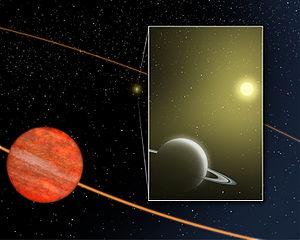
54 Piscium, également connue comme HD 3651, est une étoile de la constellation zodiacale des Poissons, d'une magnitude apparente de 5,86, et donc visible à l'œil nu dans un ciel préservé de la pollution lumineuse. Elle est localisée à ∼36,3 a.l. de la Terre. Il s'agit d'une naine orange, une étoile un peu moins massive et moins lumineuse que le Soleil. En 2002, une exoplanète a été découverte orbitant l'étoile, puis en 2006, une naine brune a également été découverte.